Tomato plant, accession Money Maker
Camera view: horizontal (90 deg, fisheye); turntable rotation: 210 degrees
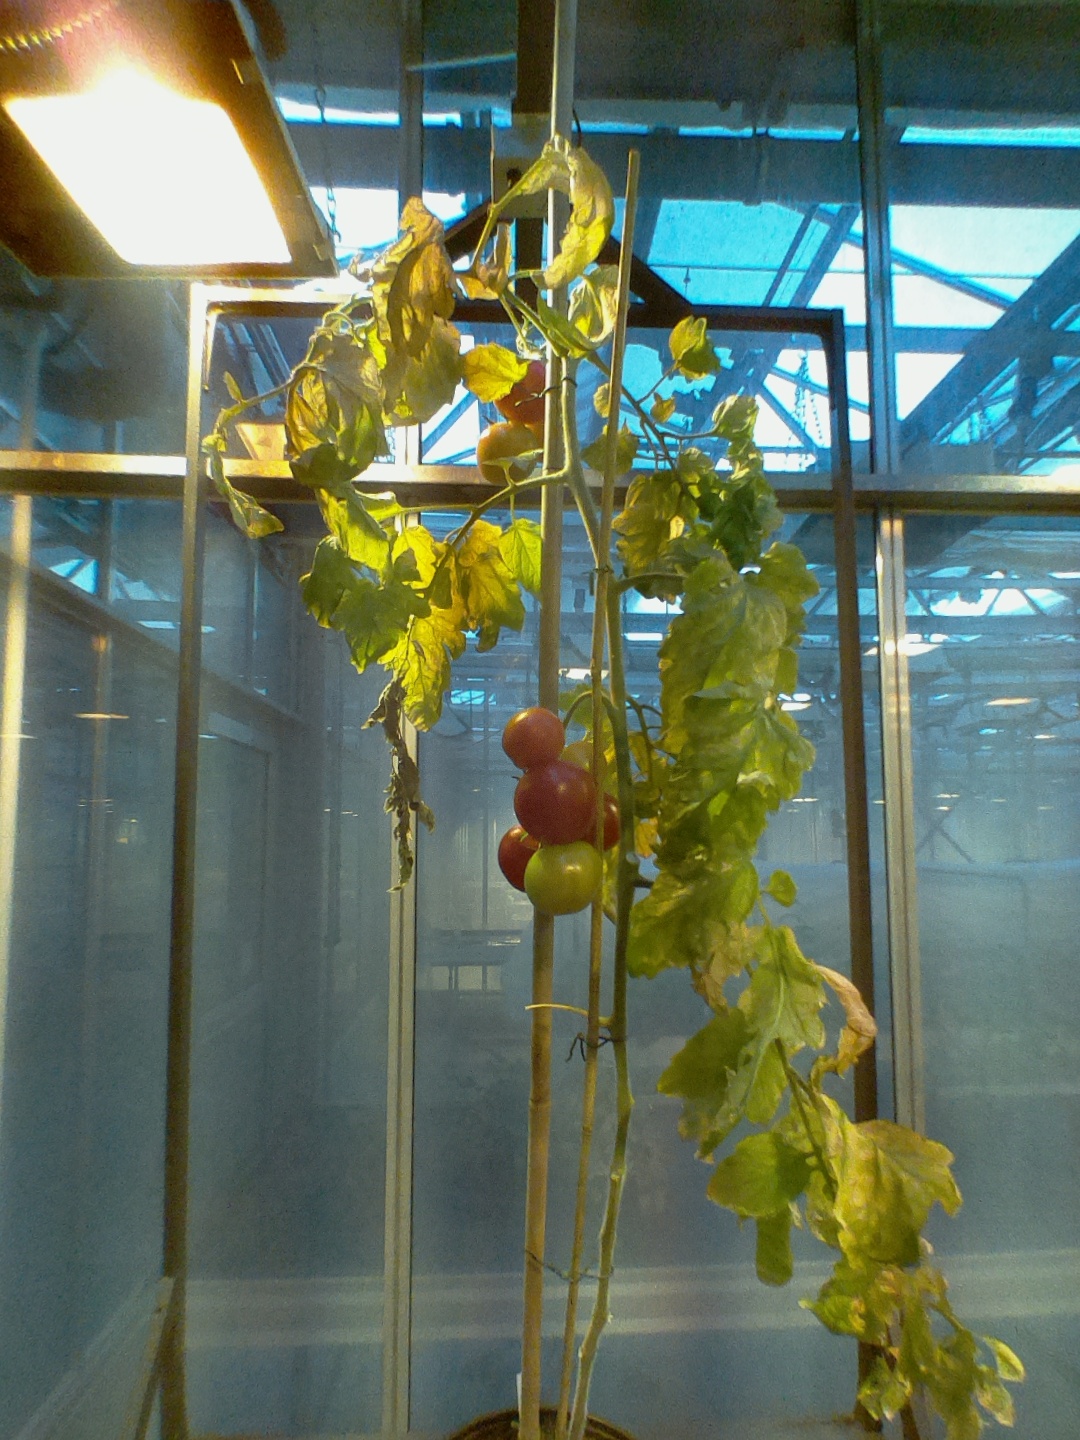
BBCH growth stage 86: 60%-70% of fruits show typical fully ripe color